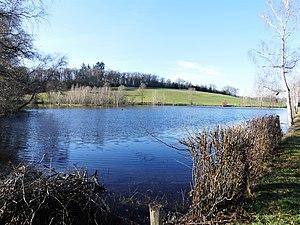
Étang en bordure de la route départementale 990, au sud du lieu-dit les Coutures, Saint-Dizier-la-Tour, Creuse, France.
Saint-Dizier-la-Tour est une commune française située dans le département de la Creuse, en région Nouvelle-Aquitaine.